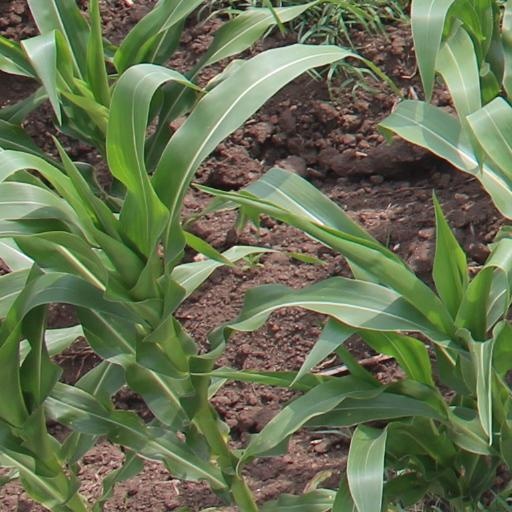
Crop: maize; corn